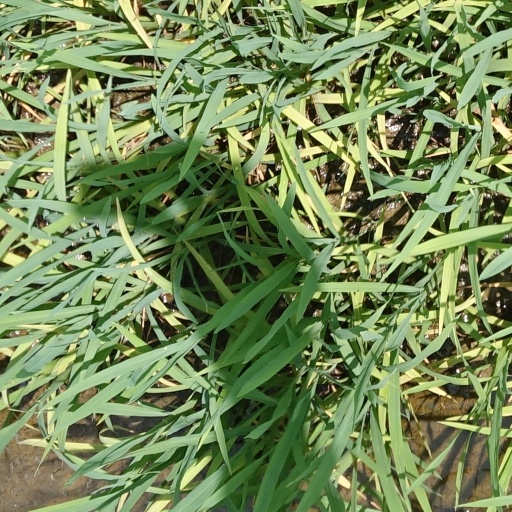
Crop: rice